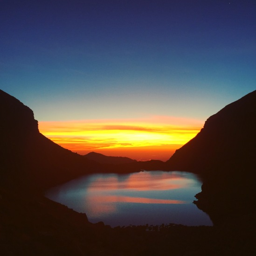
lake is a beautiful place to see the sun come up over the plains .